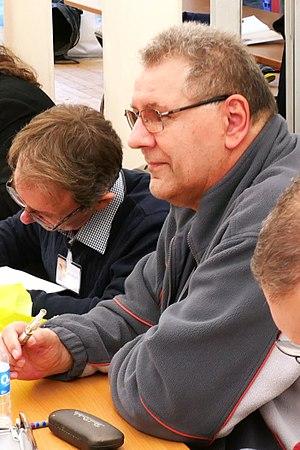
Branislav Kerac au Festival de la BD de Buc 2016
Branislav Kerac dit Bane, est un auteur et dessinateur de bande dessinée serbe. Il est connu pour sa participation à la bande dessinée Cat Claw et comme batteur du groupe GeroMetal.